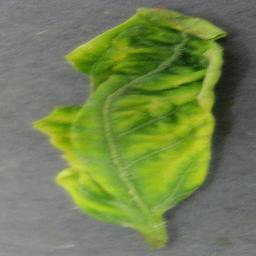
Label: Tomato___Tomato_Yellow_Leaf_Curl_Virus